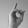
ASL letter: D